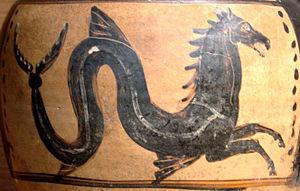
Hippocampe. Face B d'une amphore à figures noires, fin du VIe siècle av. J.-C. Atelier
L’hippocampe, ou « cheval marin », est dans la mythologie grecque une créature fantastique dont la partie antérieure est celle d'un cheval, soit la tête, l'encolure et les deux jambes antérieures, et la partie postérieure celle d'un poisson, d'un serpent ou d'un monstre marin. Décrits comme les chevaux des mers, où ils vivent habituellement, deux ou quatre d'entre eux tirent le char de Poséidon. D'autres servaient de monture aux divinités marines mineures, comme les tritons et les Néréides. Chez les Étrusques ils sont assez souvent représentés sur les objets d'art de la période antique comme les mosaïques et les poteries en relation avec le milieu aquatique. Ils y possèdent généralement une longue queue couverte d'écailles vertes et des nageoires de poisson. Comme de nombreuses autres créatures mythologiques, la figure des hippocampes a été reprise en héraldique et dans quelques œuvres modernes.